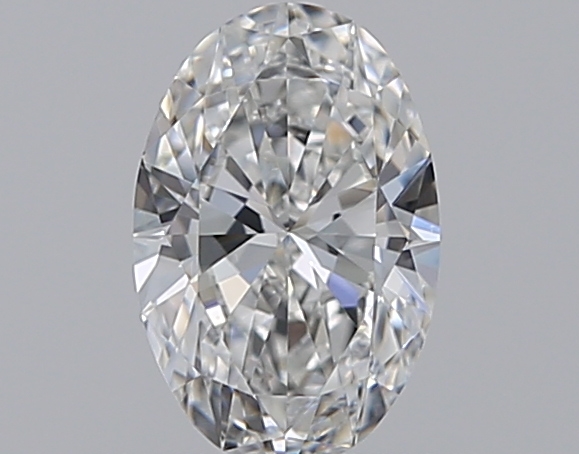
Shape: oval
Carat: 0.5
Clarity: VS1
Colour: F
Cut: EX
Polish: EX
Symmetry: VG
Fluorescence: F
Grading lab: GIA
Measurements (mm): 6.59 x 4.34 x 2.67